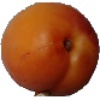
Label: Apricot 1